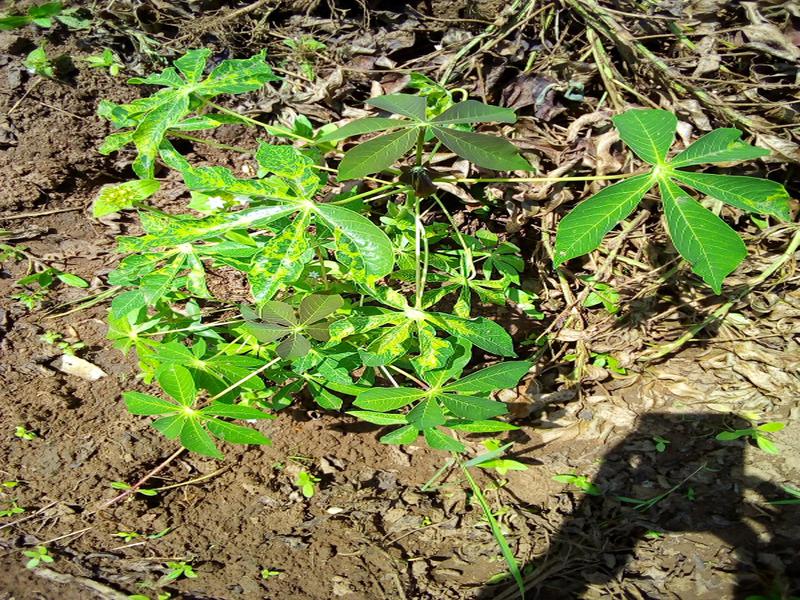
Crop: cassava
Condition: mosaic_disease